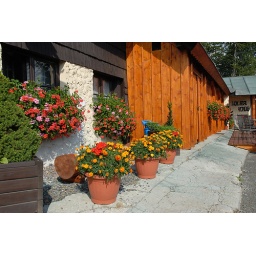
Colourful flowers and building in Pustevny on the way to Radhost